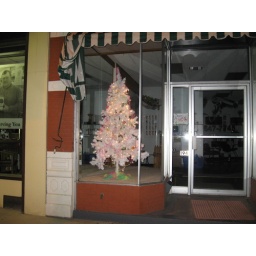
plastic Easter egg tree in a store on March 23, 2010 in Richland Center, Wisconsin